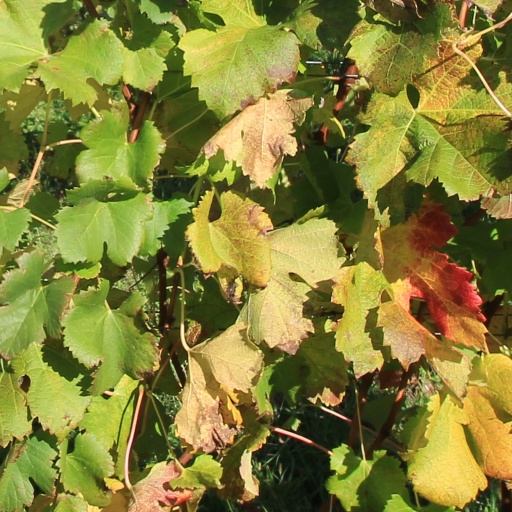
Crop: grape